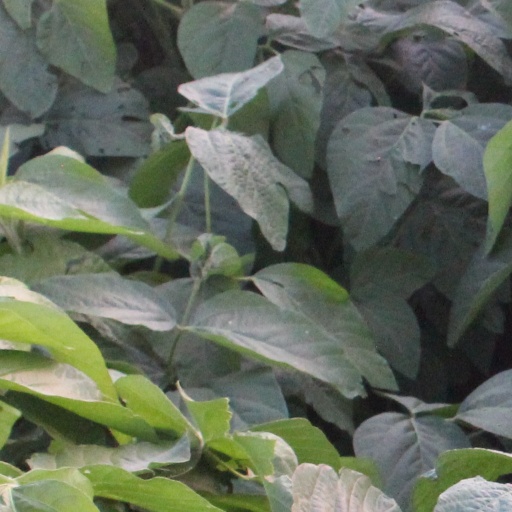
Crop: soybean